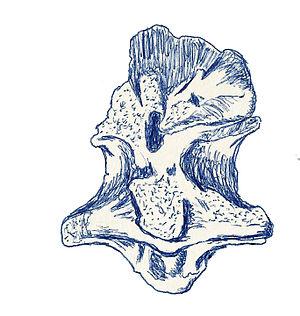
Indosaurus est un genre éteint de dinosaures théropodes de la famille des Abelisauridae ayant vécu dans ce qui est maintenant l'Inde il y a environ 69 millions d'années, durant l'étage Maastrichtien du Crétacé supérieur. Il pesait environ 700 kg.